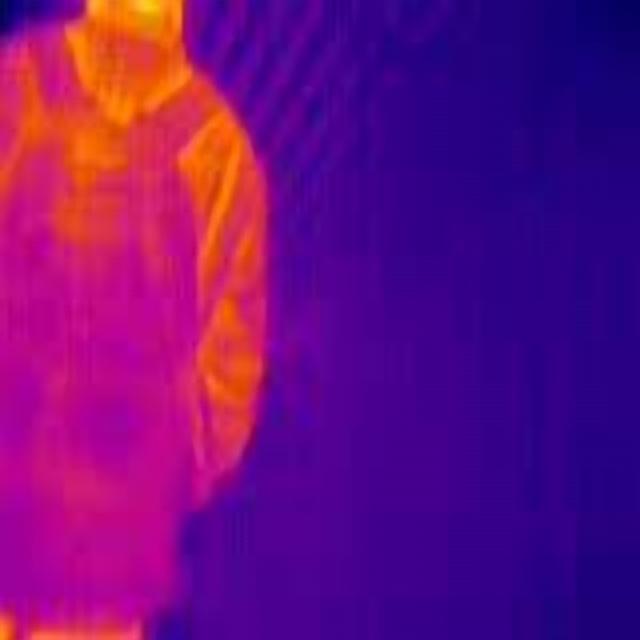
Detected objects:
label: person